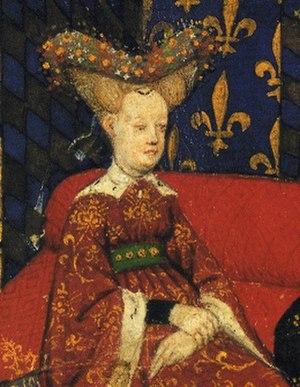
Taddea Visconti est une noble italienne, membre de la famille des seigneurs de Milan. Elle est la première épouse du duc Étienne III de Bavière et la mère de la reine de France Isabeau de Bavière.
L'Histoire d'Amiens commence au Paléolithique selon les vestiges archéologiques mis au jour depuis le XIXᵉ siècle qui démontrent que, le site de double confluence où s'est construit Amiens était occupé par l'homme, il y a 500 000 ans. Mais c'est Jules César qui nomma pour la première fois le lieu dans La Guerre des Gaules. Au Iᵉʳ siècle, les Romains fondèrent la ville de Samarobriva qui devint Amiens au IVᵉ siècle. La ville se développa au Moyen Âge et à l'époque moderne grâce à son activité textile. L'arrivée du chemin de fer au XIXᵉ siècle raffermit sa position de ville du textile. La Seconde Guerre mondiale devait la mutiler sévèrement. La reconstruction des années 1950 permit un accroissement et une diversification de ses activités.
La reine de France est l'épouse du roi de France.